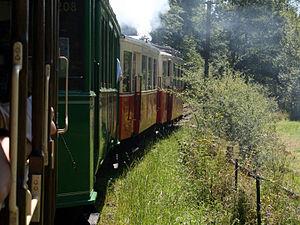
Deux locomotrices diesel du type AR 133 tractant des wagons anciens de la ligne touristique de l'Aisne.